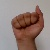
The image shows a hand gesture representing the letter 'A' in Indian Sign Language.